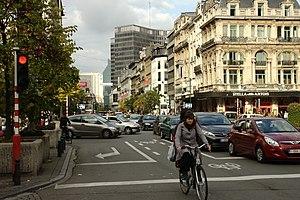
Le boulevard Anspach est un boulevard central à Bruxelles entre la place de Brouckère et la place Fontainas. Il porte le nom d'un ancien bourgmestre de la ville de Bruxelles, Jules Anspach. Le Palais de la Bourse de Bruxelles se trouve sur le dit boulevard.